Hannover Hauptbahnhof

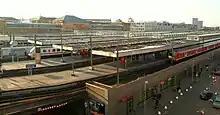
View from Raschplatz of the back of the station

The construction of the Hanover Stadtbahn caused far-reaching alterations to the station. Since the entire station had to be operated during the reconstruction, construction was only possible by blocking tracks. Between July 1969 and the spring of 1973, a sixth platform was built on tracks 13 and 14. Upon completion, two tracks were blocked from 1970 to 1975, through which the Stadtbahn tunnel and an overlying pedestrian level were built. For this, the central pedestrian tunnel was blocked and access to the platforms was via the re-opened side tunnel. As part of this restructuring the through track 6 was shifted to lie between platform tracks 8 and 9, while the through track 5 (now 40) remained at the old place (now 80). Then the station was rebuilt. The platforms including the canopies were also renewed. The western "Lister Meile" underpass between the main post office and the parcel post office located on Raschplatz was connected by long ramps for the transport of baggage and mail to the platforms.